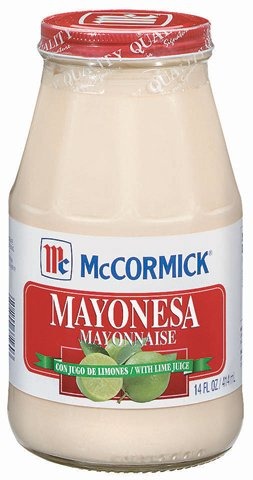
Item Name: Mc Cormick Mayonesa Lime
Value: 14.0
Unit: Fl Oz

Price: 4.68